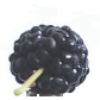
Label: mulberry